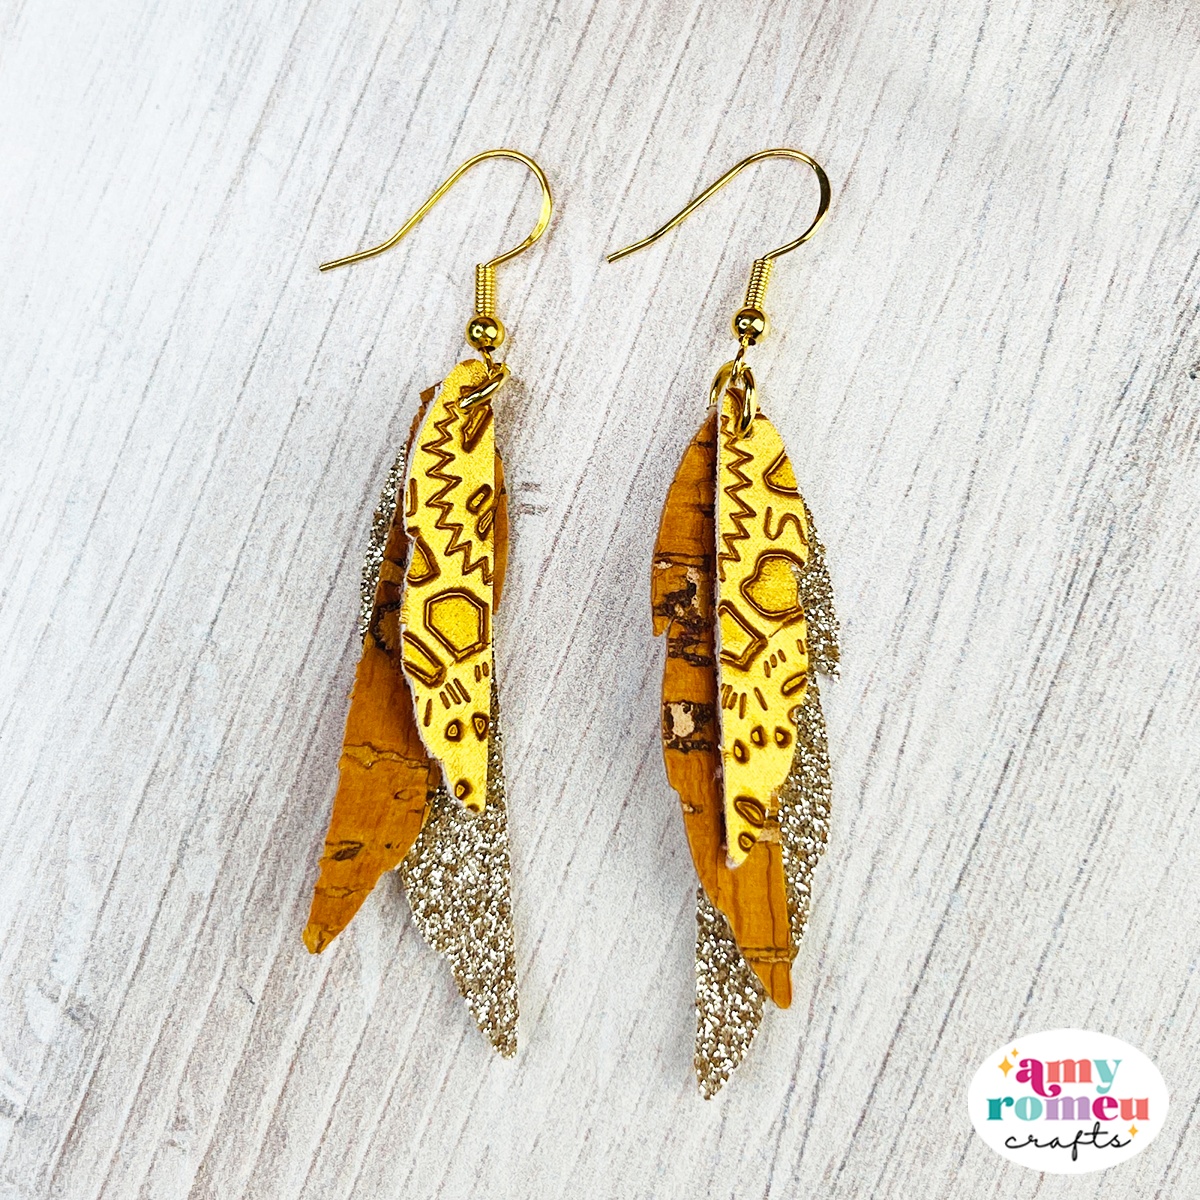
Layered Half Feather Earrings SVG
This is a faux leather earring SVG template with and without pre-cut earring holes. ⭐This is a digital product and no physical item will be mailed to you. ⭐ You can cut these shapes using a Cricut, Silhouette, or any cutting machine that uses SVG files. ⭐This design is included in the . ⭐See additional information below prior to purchasing.
Category: Arts & Entertainment > Hobbies & Creative Arts > Arts & Crafts > Crafting Patterns & Molds > Beading Patterns > Jewelry Beading Patterns